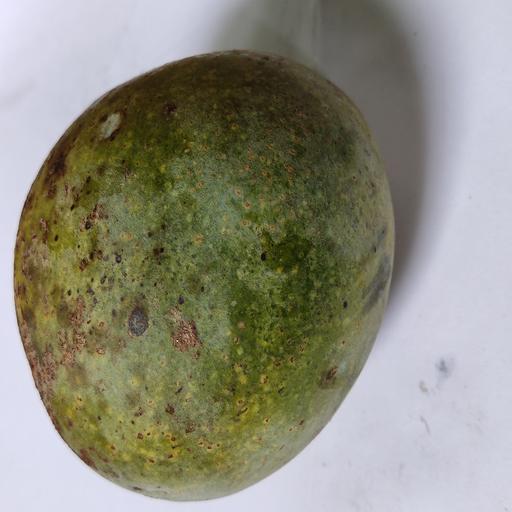
Crop type: Mango_Himsagar